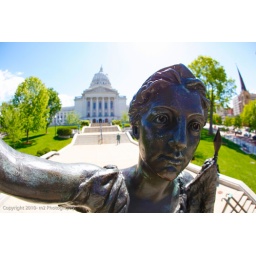
Pole Aerial Photography captured image of the Forward Statue at the base of the state Capitol building in Madison, Wisconsin.